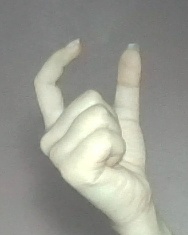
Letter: nun